Lee So-hee

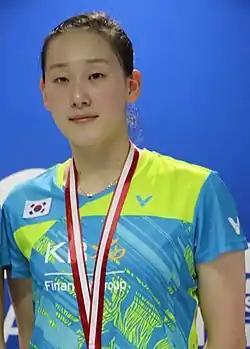
Lee after winning 2017 Indonesia Super Series Premier

Lee So-hee (born 14 June 1994) is a South Korean badminton player. She won the women's doubles title at the 2017 All England Open tournament. She also helped the Korean national team to win the world team championships at the 2017 Sudirman Cup. She reached a career high of world no. 1 in women's doubles on 29 October 2024 partnered with Baek Ha-na. For her achievements in 2017, Lee who affiliated with the Incheon International Airport team, was awarded as the best player of the year by the Badminton Korea Association.